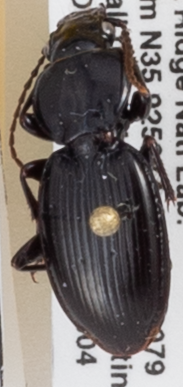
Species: Cyclotrachelus fucatus
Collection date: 2019-09-04
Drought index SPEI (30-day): -0.026
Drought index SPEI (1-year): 2.09
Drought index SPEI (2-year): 2.09